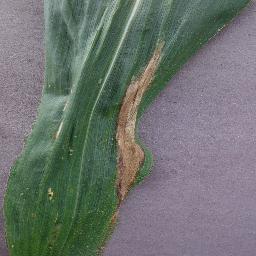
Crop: corn
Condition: (maize)_northern_blight